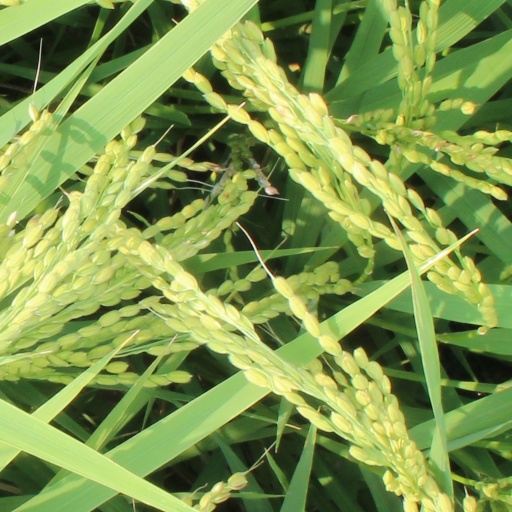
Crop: rice